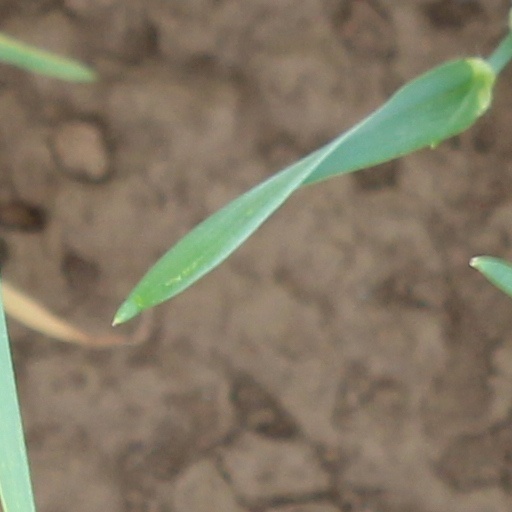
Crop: wheat